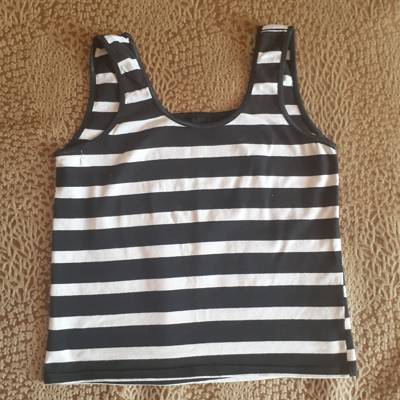
Waste category: clothes